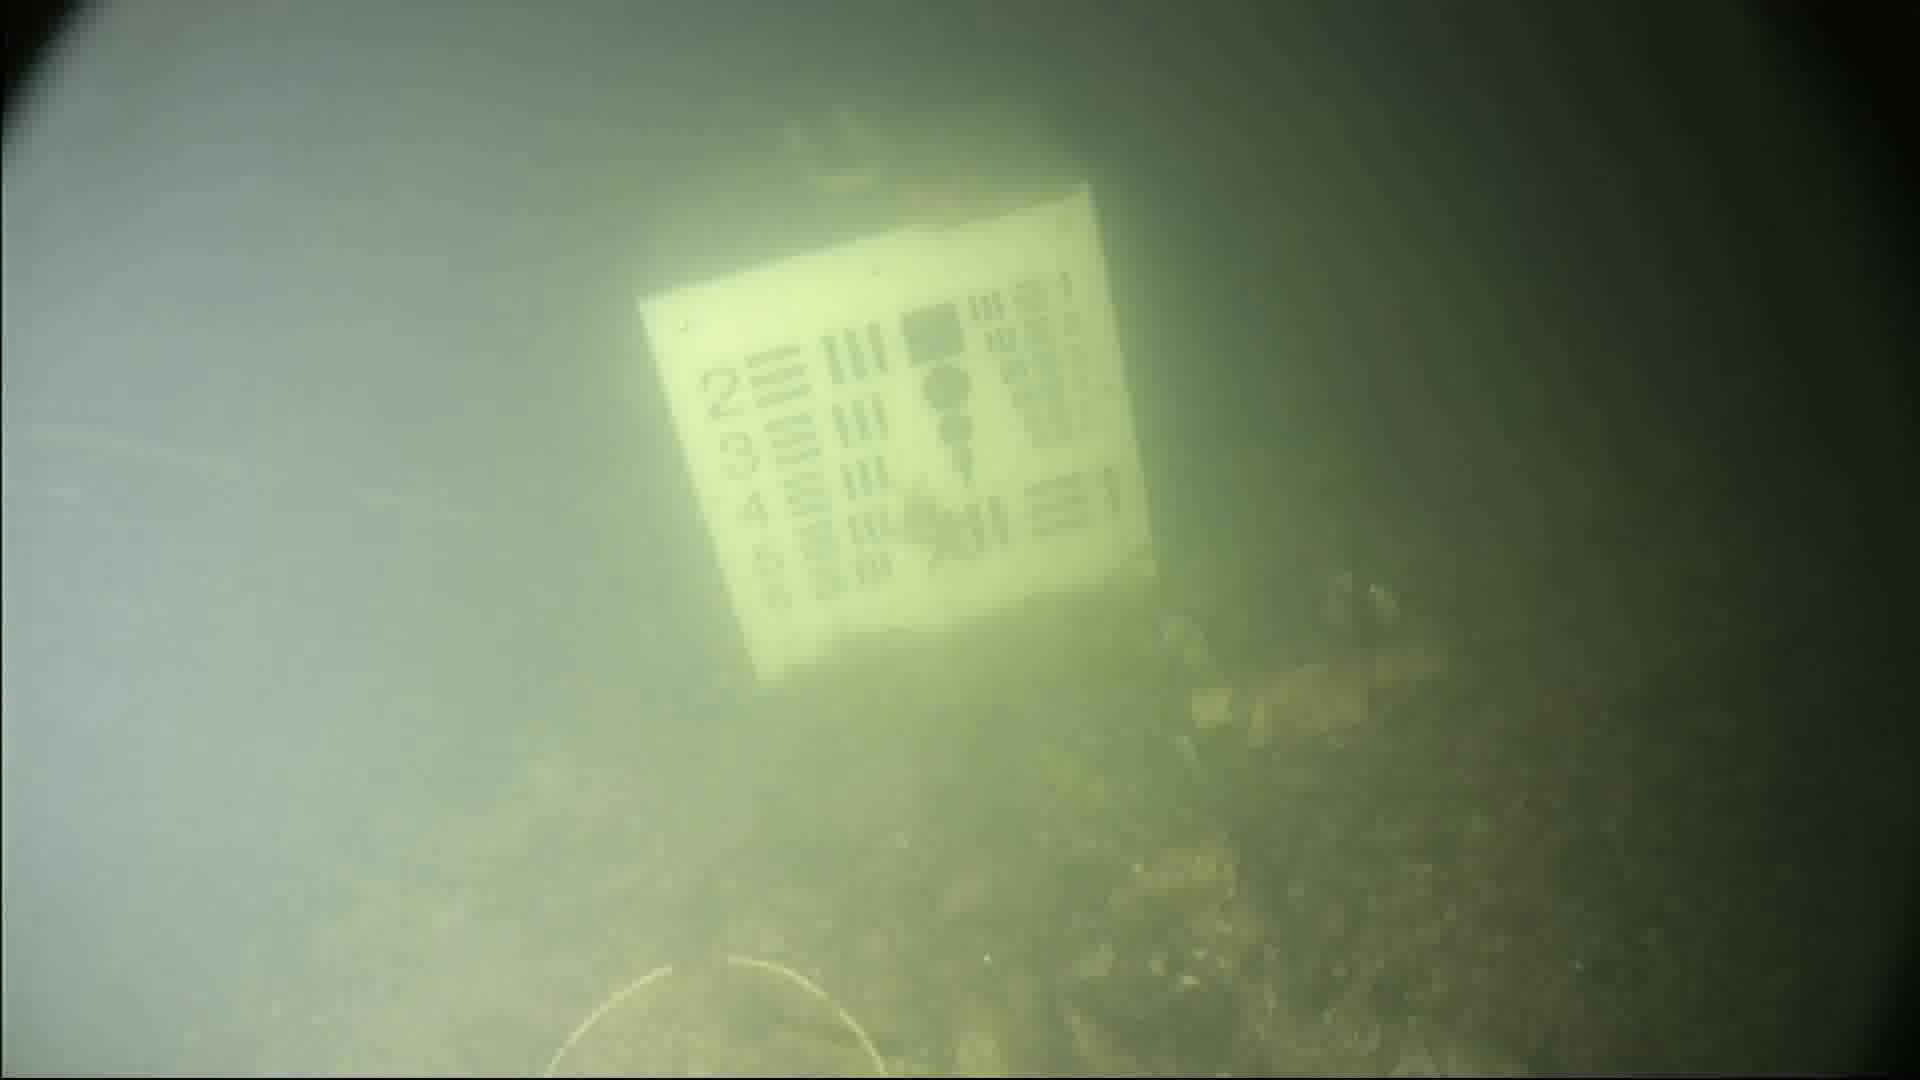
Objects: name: starfish